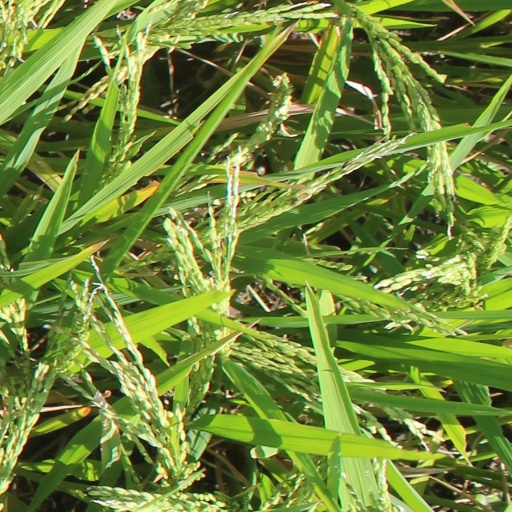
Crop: rice